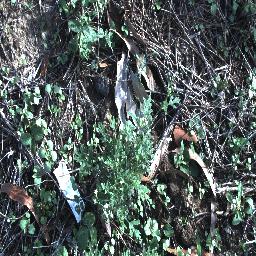
Label: parthenium